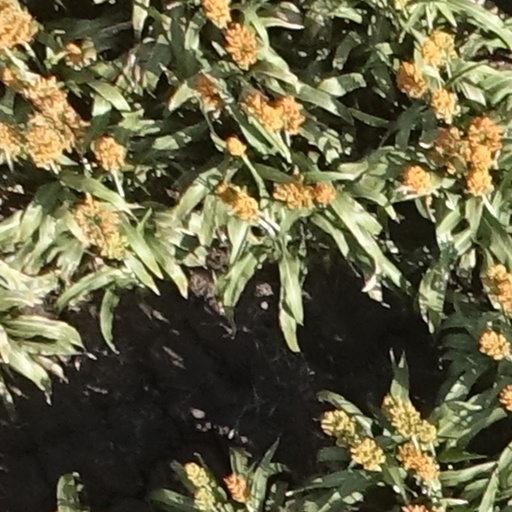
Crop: sorghum